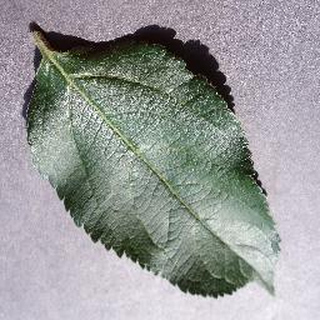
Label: healthy_apple